Answer in natural language. Considering the relative positions, is black floating bed with platform base and rectangular headboard above or below table with yellow legs? Choose between the following options: above or below
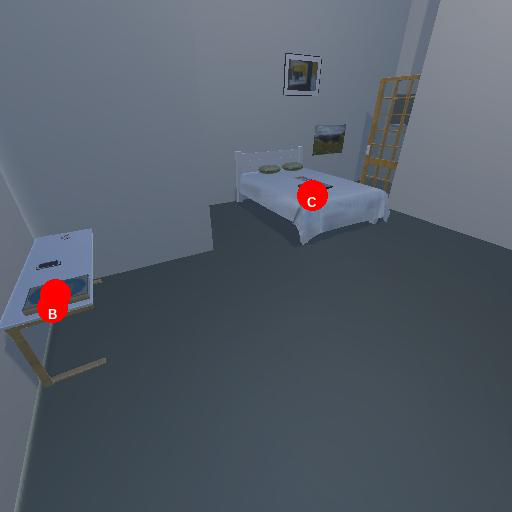
<answer>above</answer>